Monte Wolfe

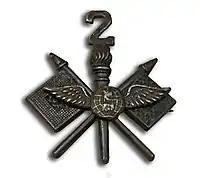

On the day of Archie's release from prison, he immediately boarded a train to Spokane and the Palouse in Washington state. Goldie Faye awaited there and they were immediately married. The infants started nine months later, and Goldie bore four, in four years; Goldie Ina, Edwin, Glenn, and Norman.